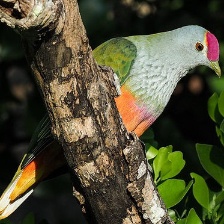
Species: SCARLET CROWNED FRUIT DOVE
Scientific name: PTILINOPUS INSULARIS